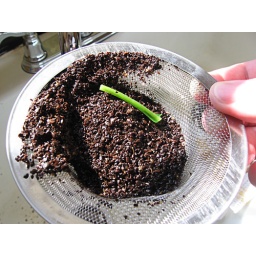
Surprising beauty in the kitchen sink